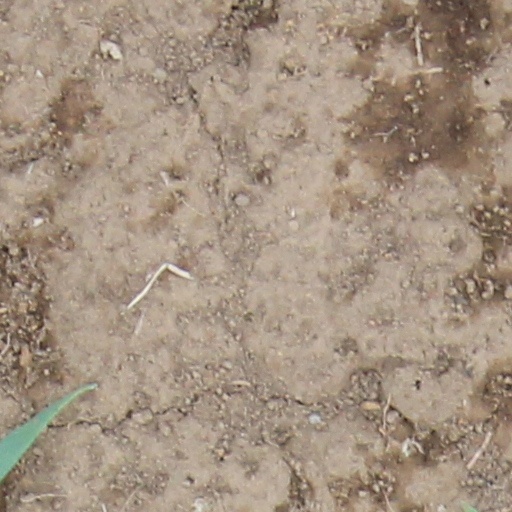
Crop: wheat